Kaiji (manga)

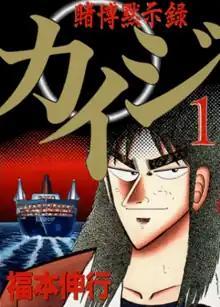
Cover of the first "Gambling Apocalypse: Kaiji" volume, featuring Kaiji Itō

is a Japanese manga series written and illustrated by Nobuyuki Fukumoto. It has been serialized in Kodansha's manga magazine "Weekly Young Magazine" since February 1996. The story centers on Kaiji Itō, a consummate gambler, and his misadventures around gambling. The "Kaiji" manga consists of six series; the current series, "Tobaku Datenroku Kaiji: 24 Oku Dasshutsu-hen", started in 2017. In North America, the first manga series was licensed for English release by Denpa, being released in a six-volume omnibus edition, with the first volume published in 2019. Manga Planet also licensed the first series for digital release in 2020.